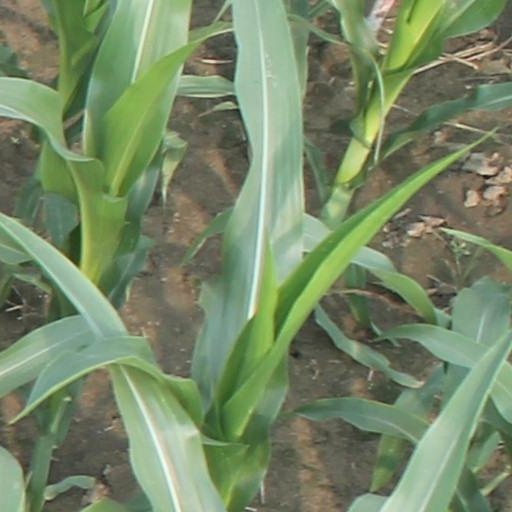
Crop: maize; corn